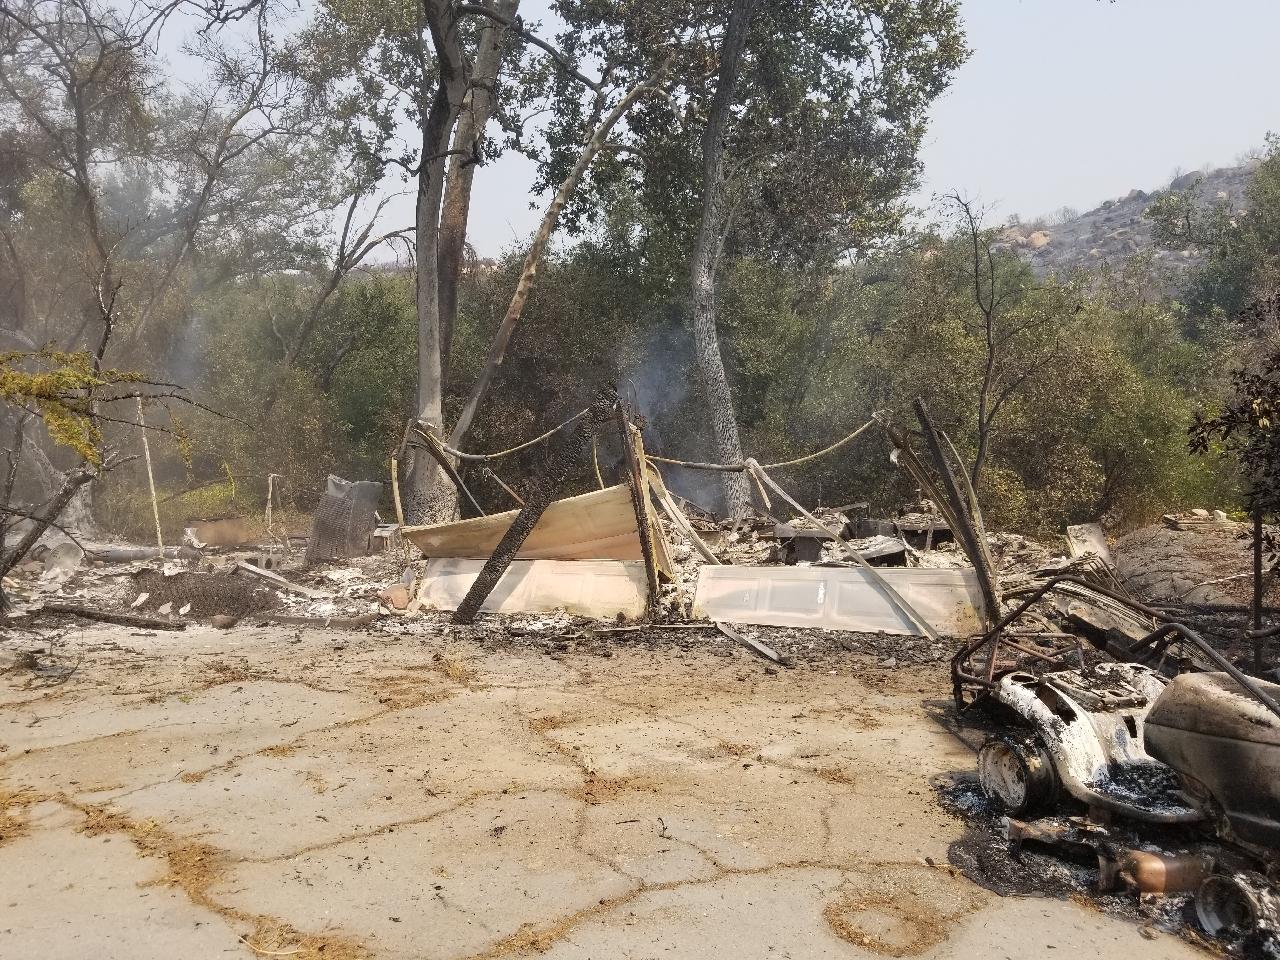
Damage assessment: destroyed